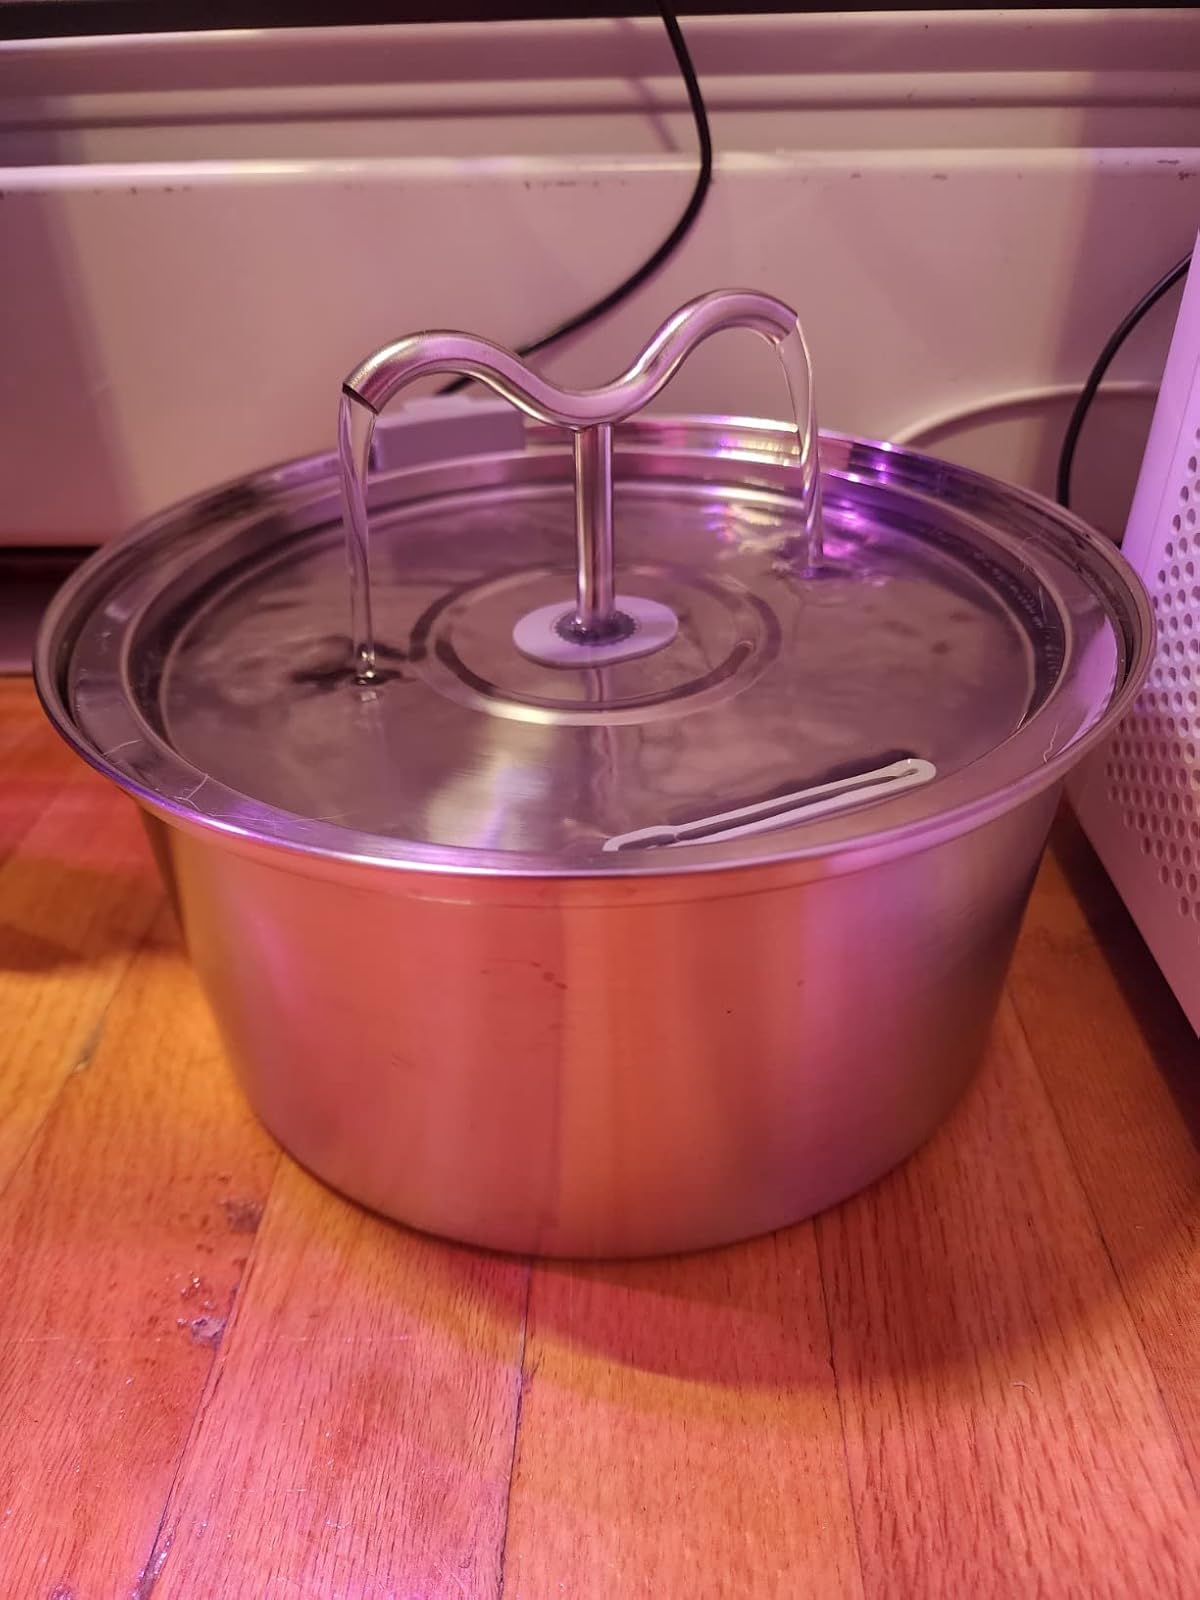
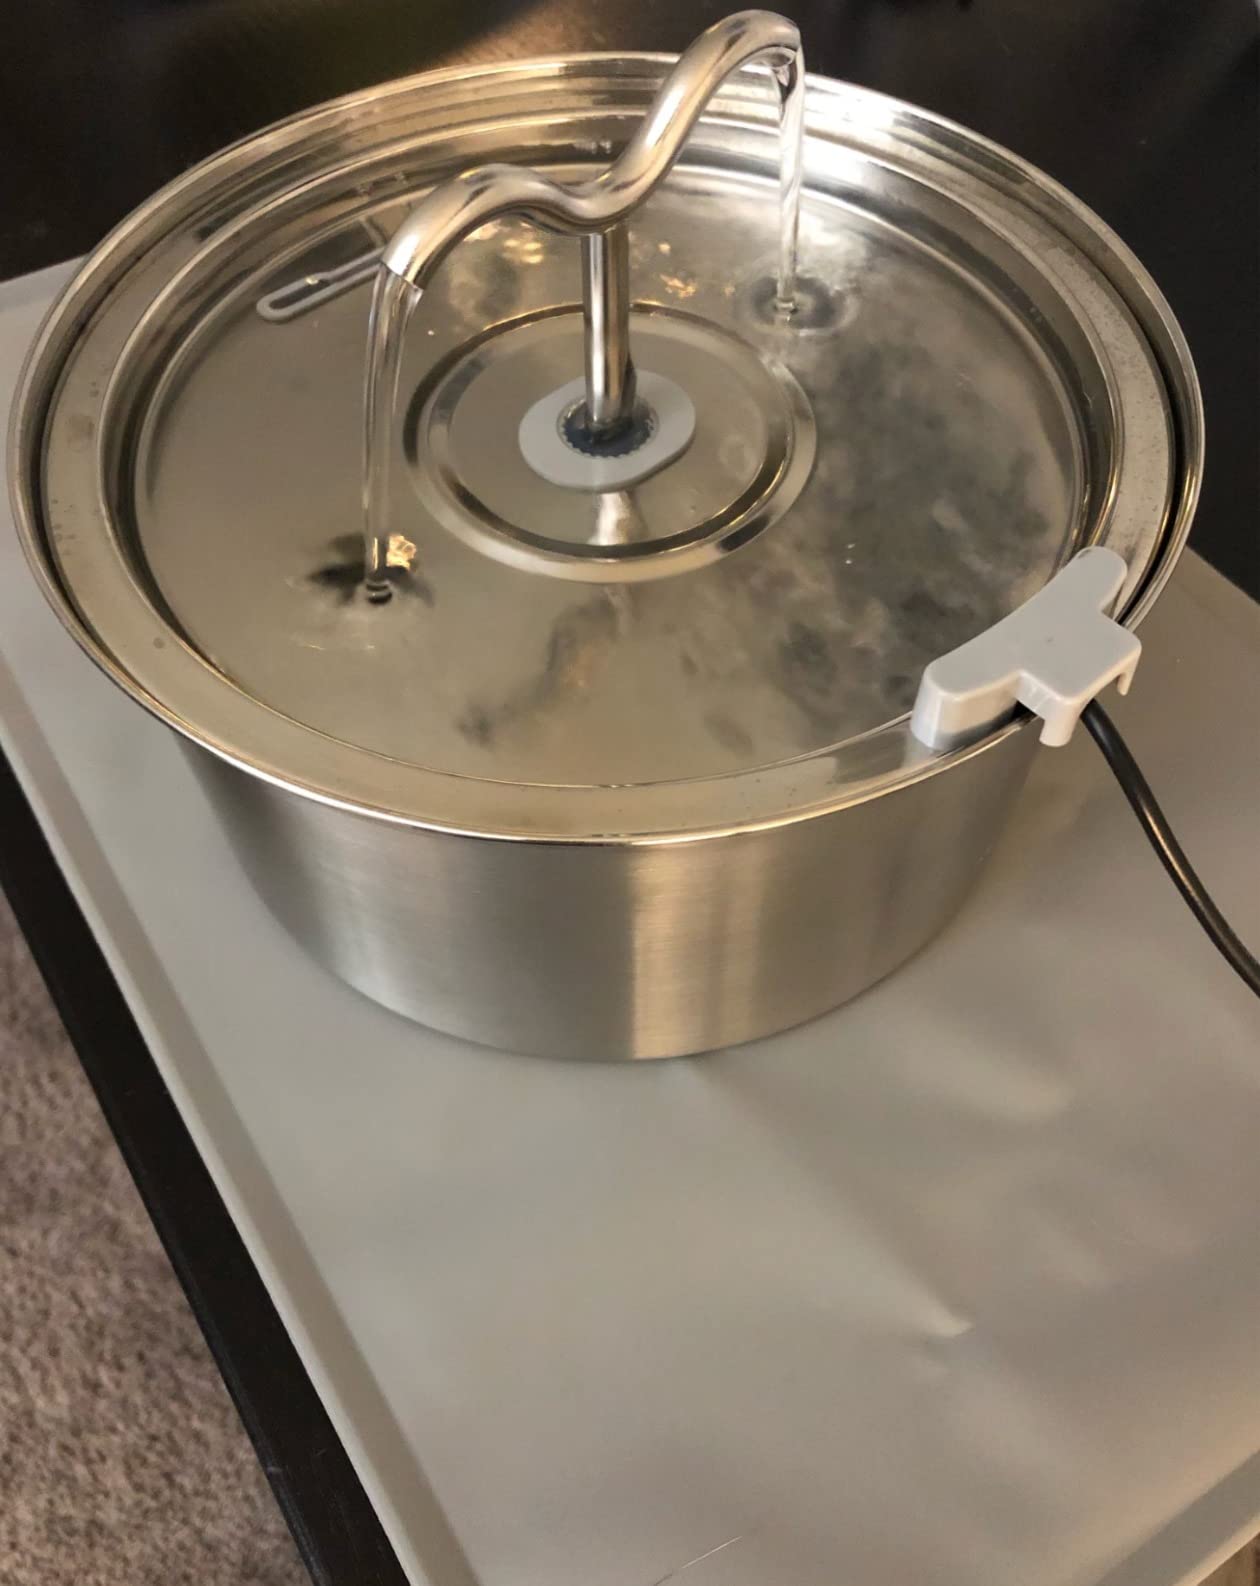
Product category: items_bowl
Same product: yes